Bhagyalakshmi (2015 TV series)

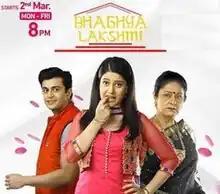
Title screen

Bhagyalakshmi (International Title: Lady Luck) is a daily soap opera that airs on Zee Network's Hindi entertainment channel &TV. It premiered on 2 March 2015 and ran till 1 January 2016.